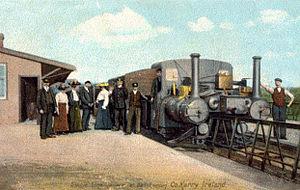
Le monorail système Lartigue a été développé par l'ingénieur français Charles Lartigue. Il a développé un système de monorail à cheval dessiné par Henry Robinson Palmer autour de 1821.